Harry Wardman

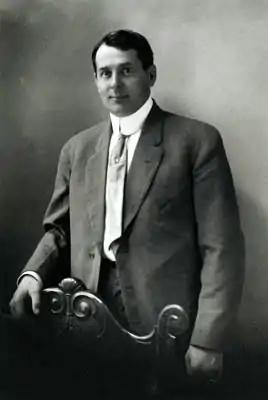
Harry Wardman in 1895

Harry Wardman (April 11, 1872 – March 18, 1938) was a real estate developer in Washington, D.C. during the early 20th century whose developments included landmark hotels, luxury apartment buildings, and many rowhouses. When he died in 1938, one-tenth of the residents of Washington were said to live in a Wardman-built home.